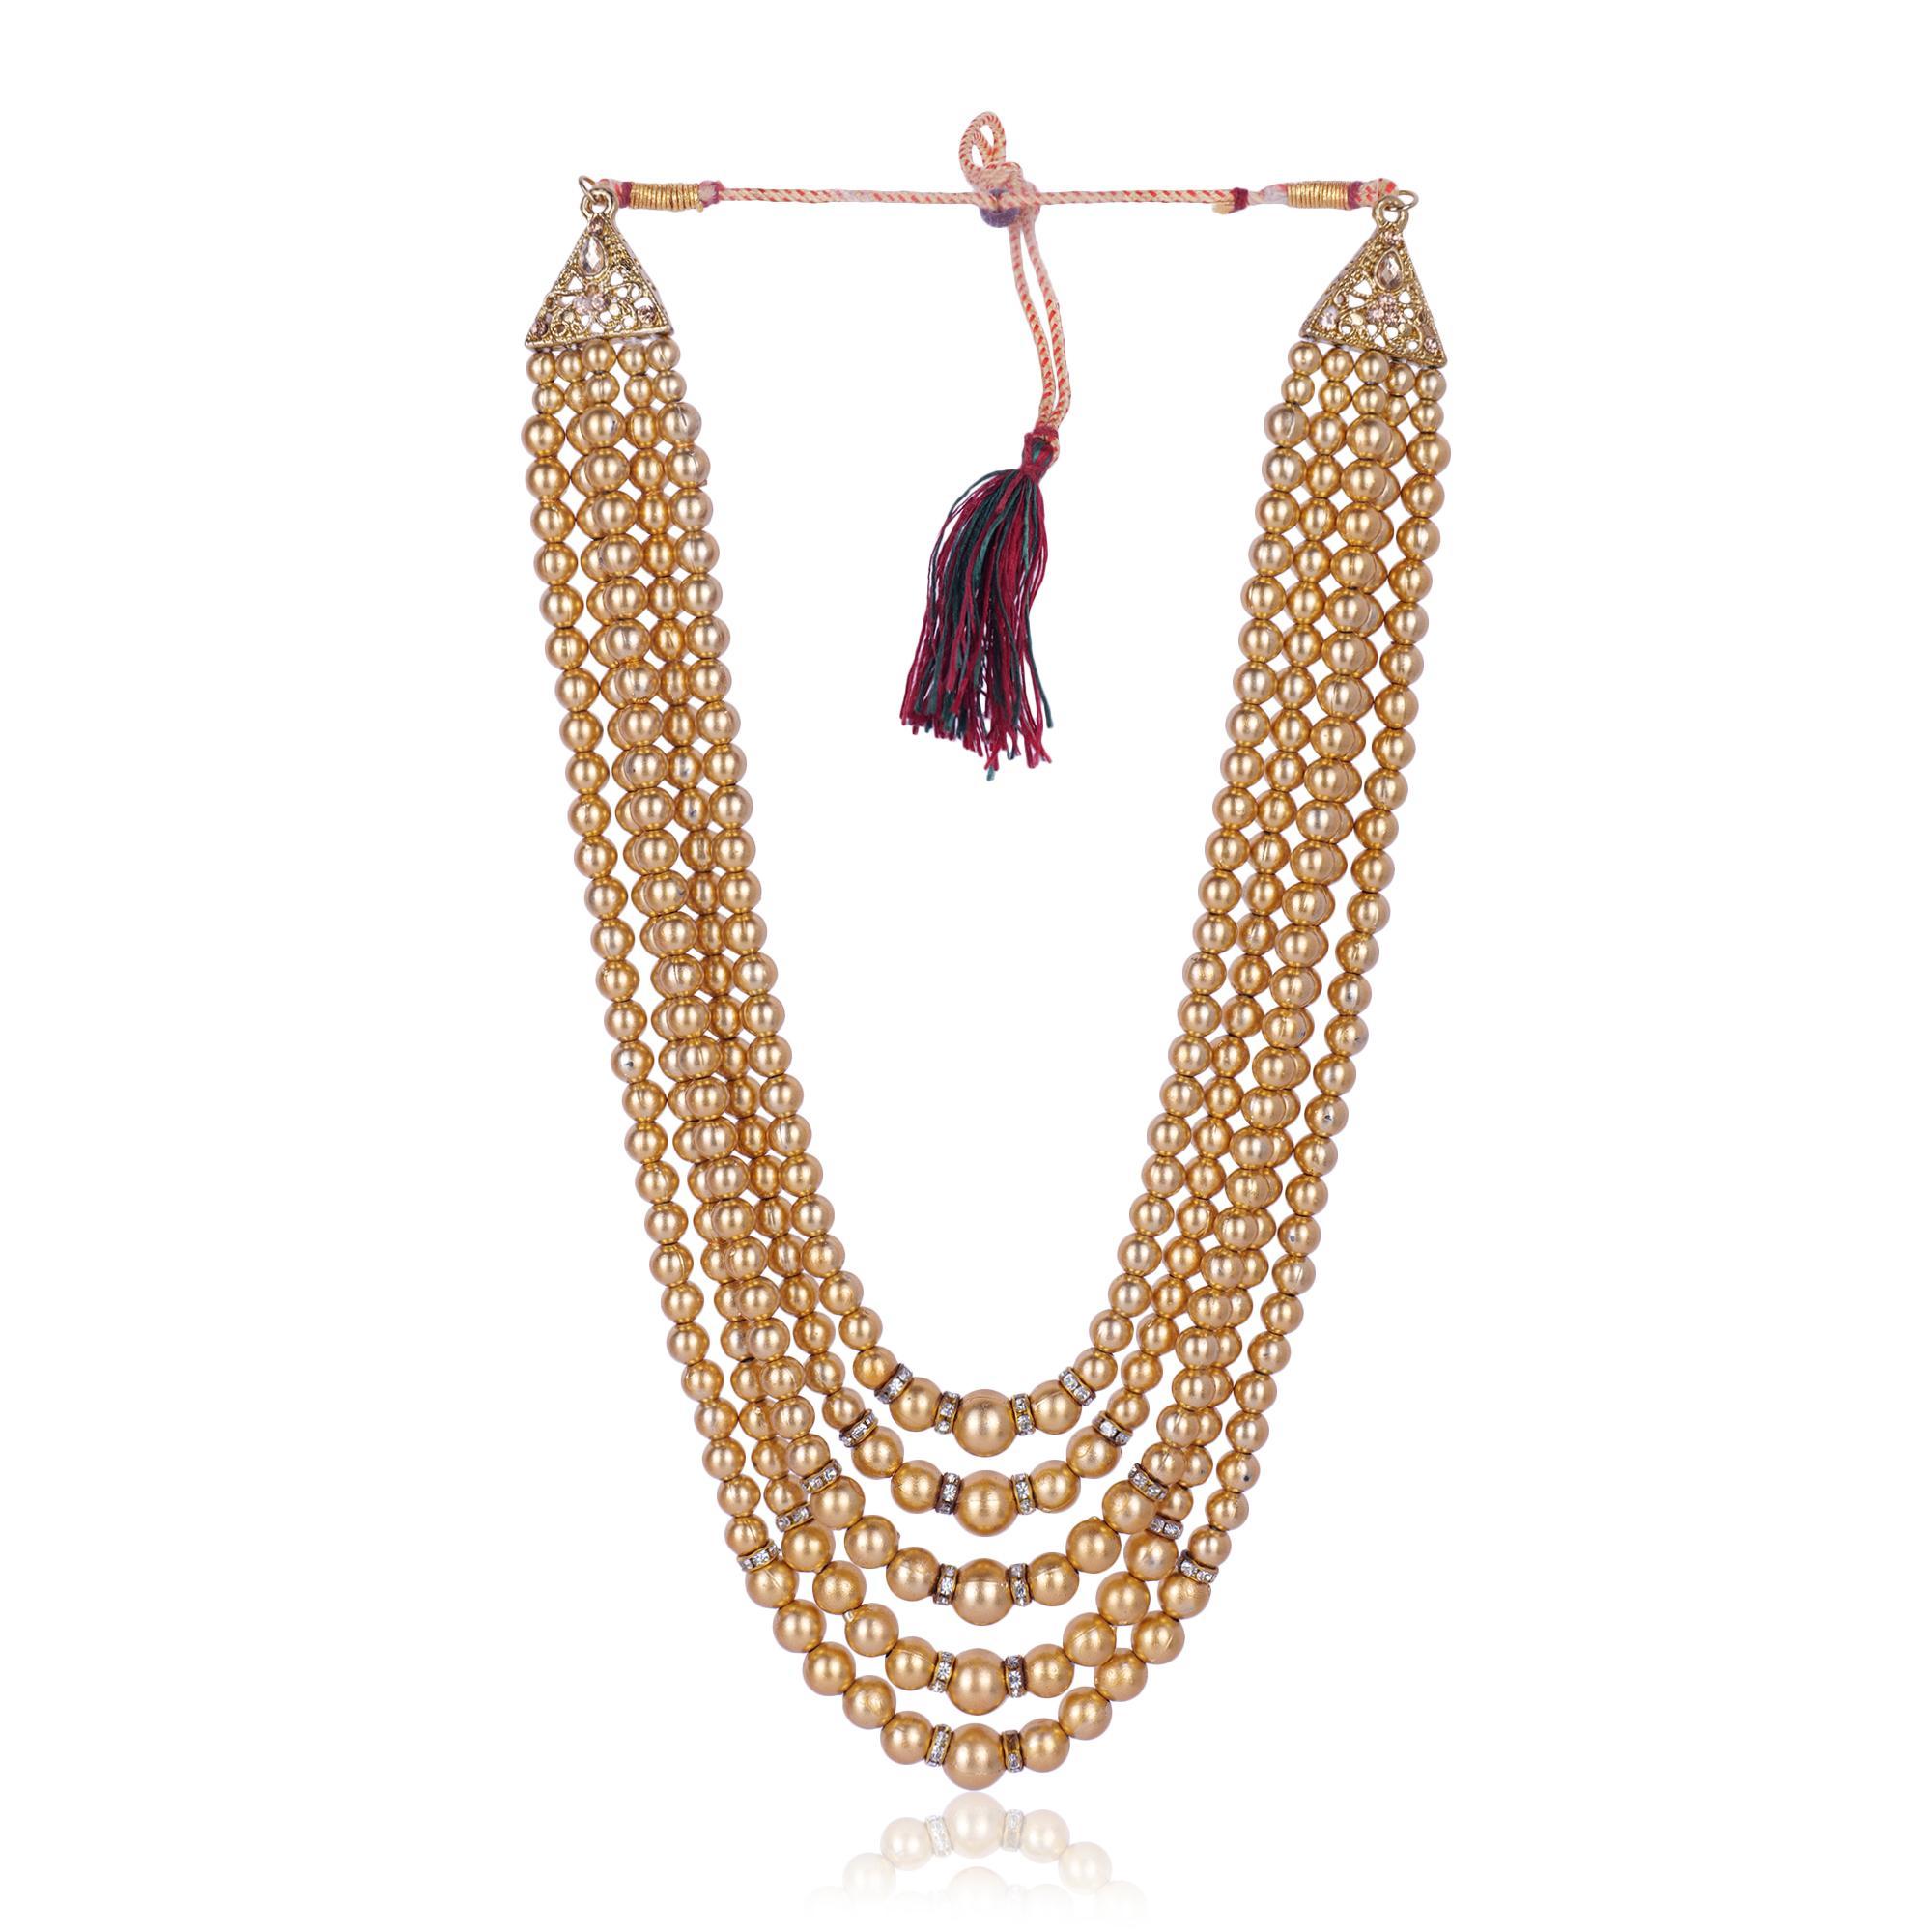
JIYANSHI FASHION: Dulha groom sherwani Necklace/Moti Mala for Men for wedding | Groom Mala and Brooch Set
Type: Chains
Brand: JIYANSHI FASHION
Price: Rs. 449
 Embrace elegance with our Sherwani Mala, a groom necklace that showcases meticulous craftsmanship for weddings. Our Dulha Moti Mala and captivating Kundan Mala are perfect additions to elevate your ensemble.
Features: COLOR: CHEEKU,IDEAL: MEN,HIGH QUALITY